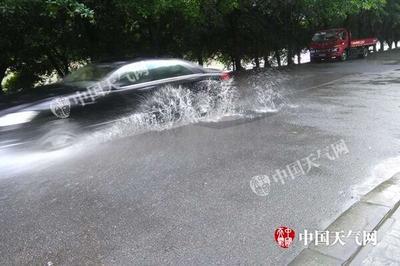
Weather: rain or strom